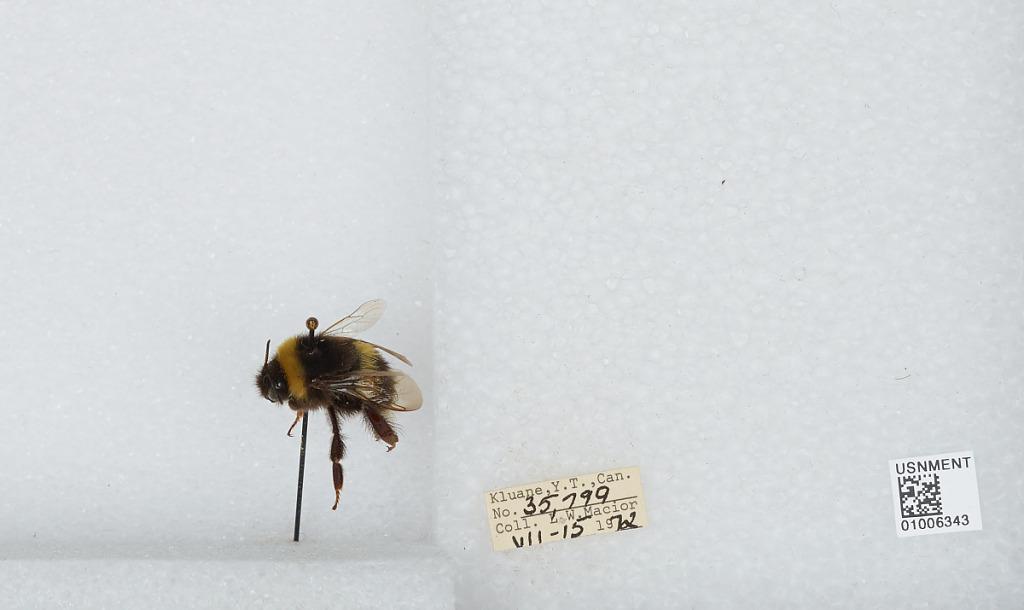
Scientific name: Bombus (Bombus) lucorum (Linnaeus)
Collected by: L. Macior
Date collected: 1971-7-15
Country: Canada
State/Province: Yukon Territory
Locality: Klaune
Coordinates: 60.7132, -139.474